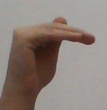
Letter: khaa